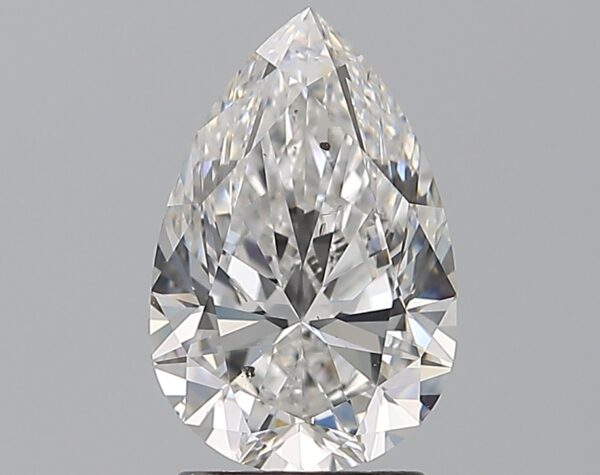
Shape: pear
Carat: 2.01
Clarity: SI1
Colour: E
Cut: EX
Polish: EX
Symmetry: EX
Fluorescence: F
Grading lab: GIA
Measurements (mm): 10.51 x 6.92 x 4.34